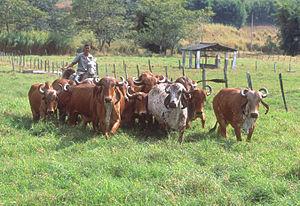
Le gir ou gyr, est une race bovine indienne. Elle appartient à la sous-espèce zébu du bovin domestique.